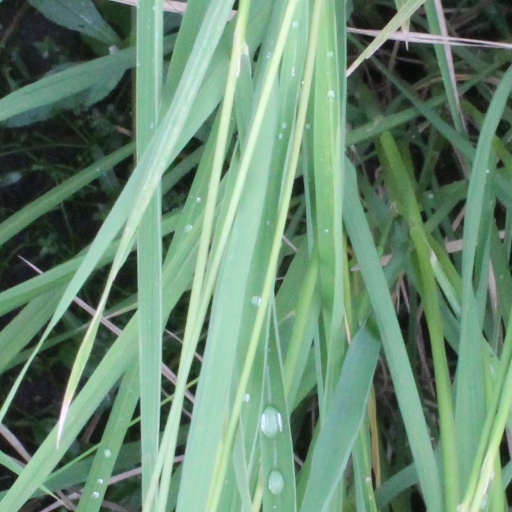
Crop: rice